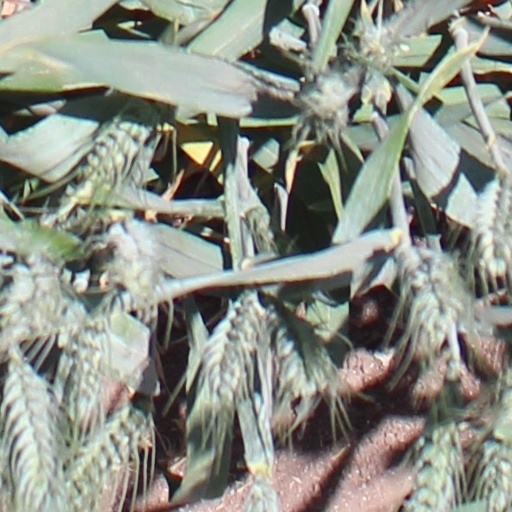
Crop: wheat